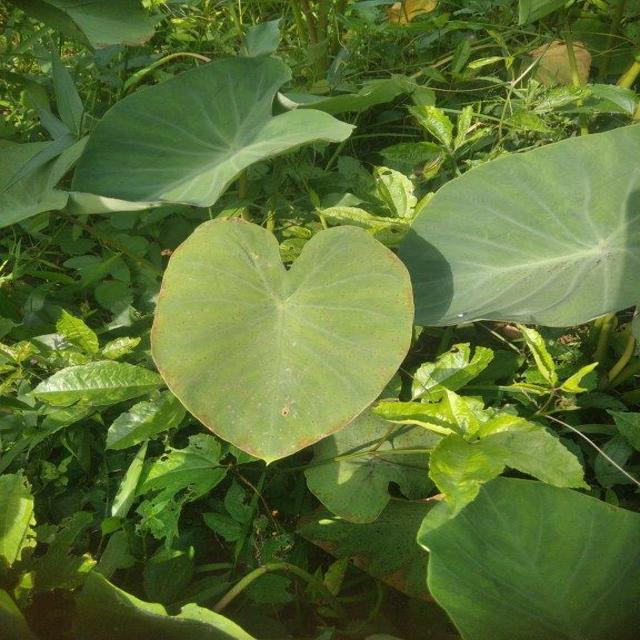
Label: Mid_Blight